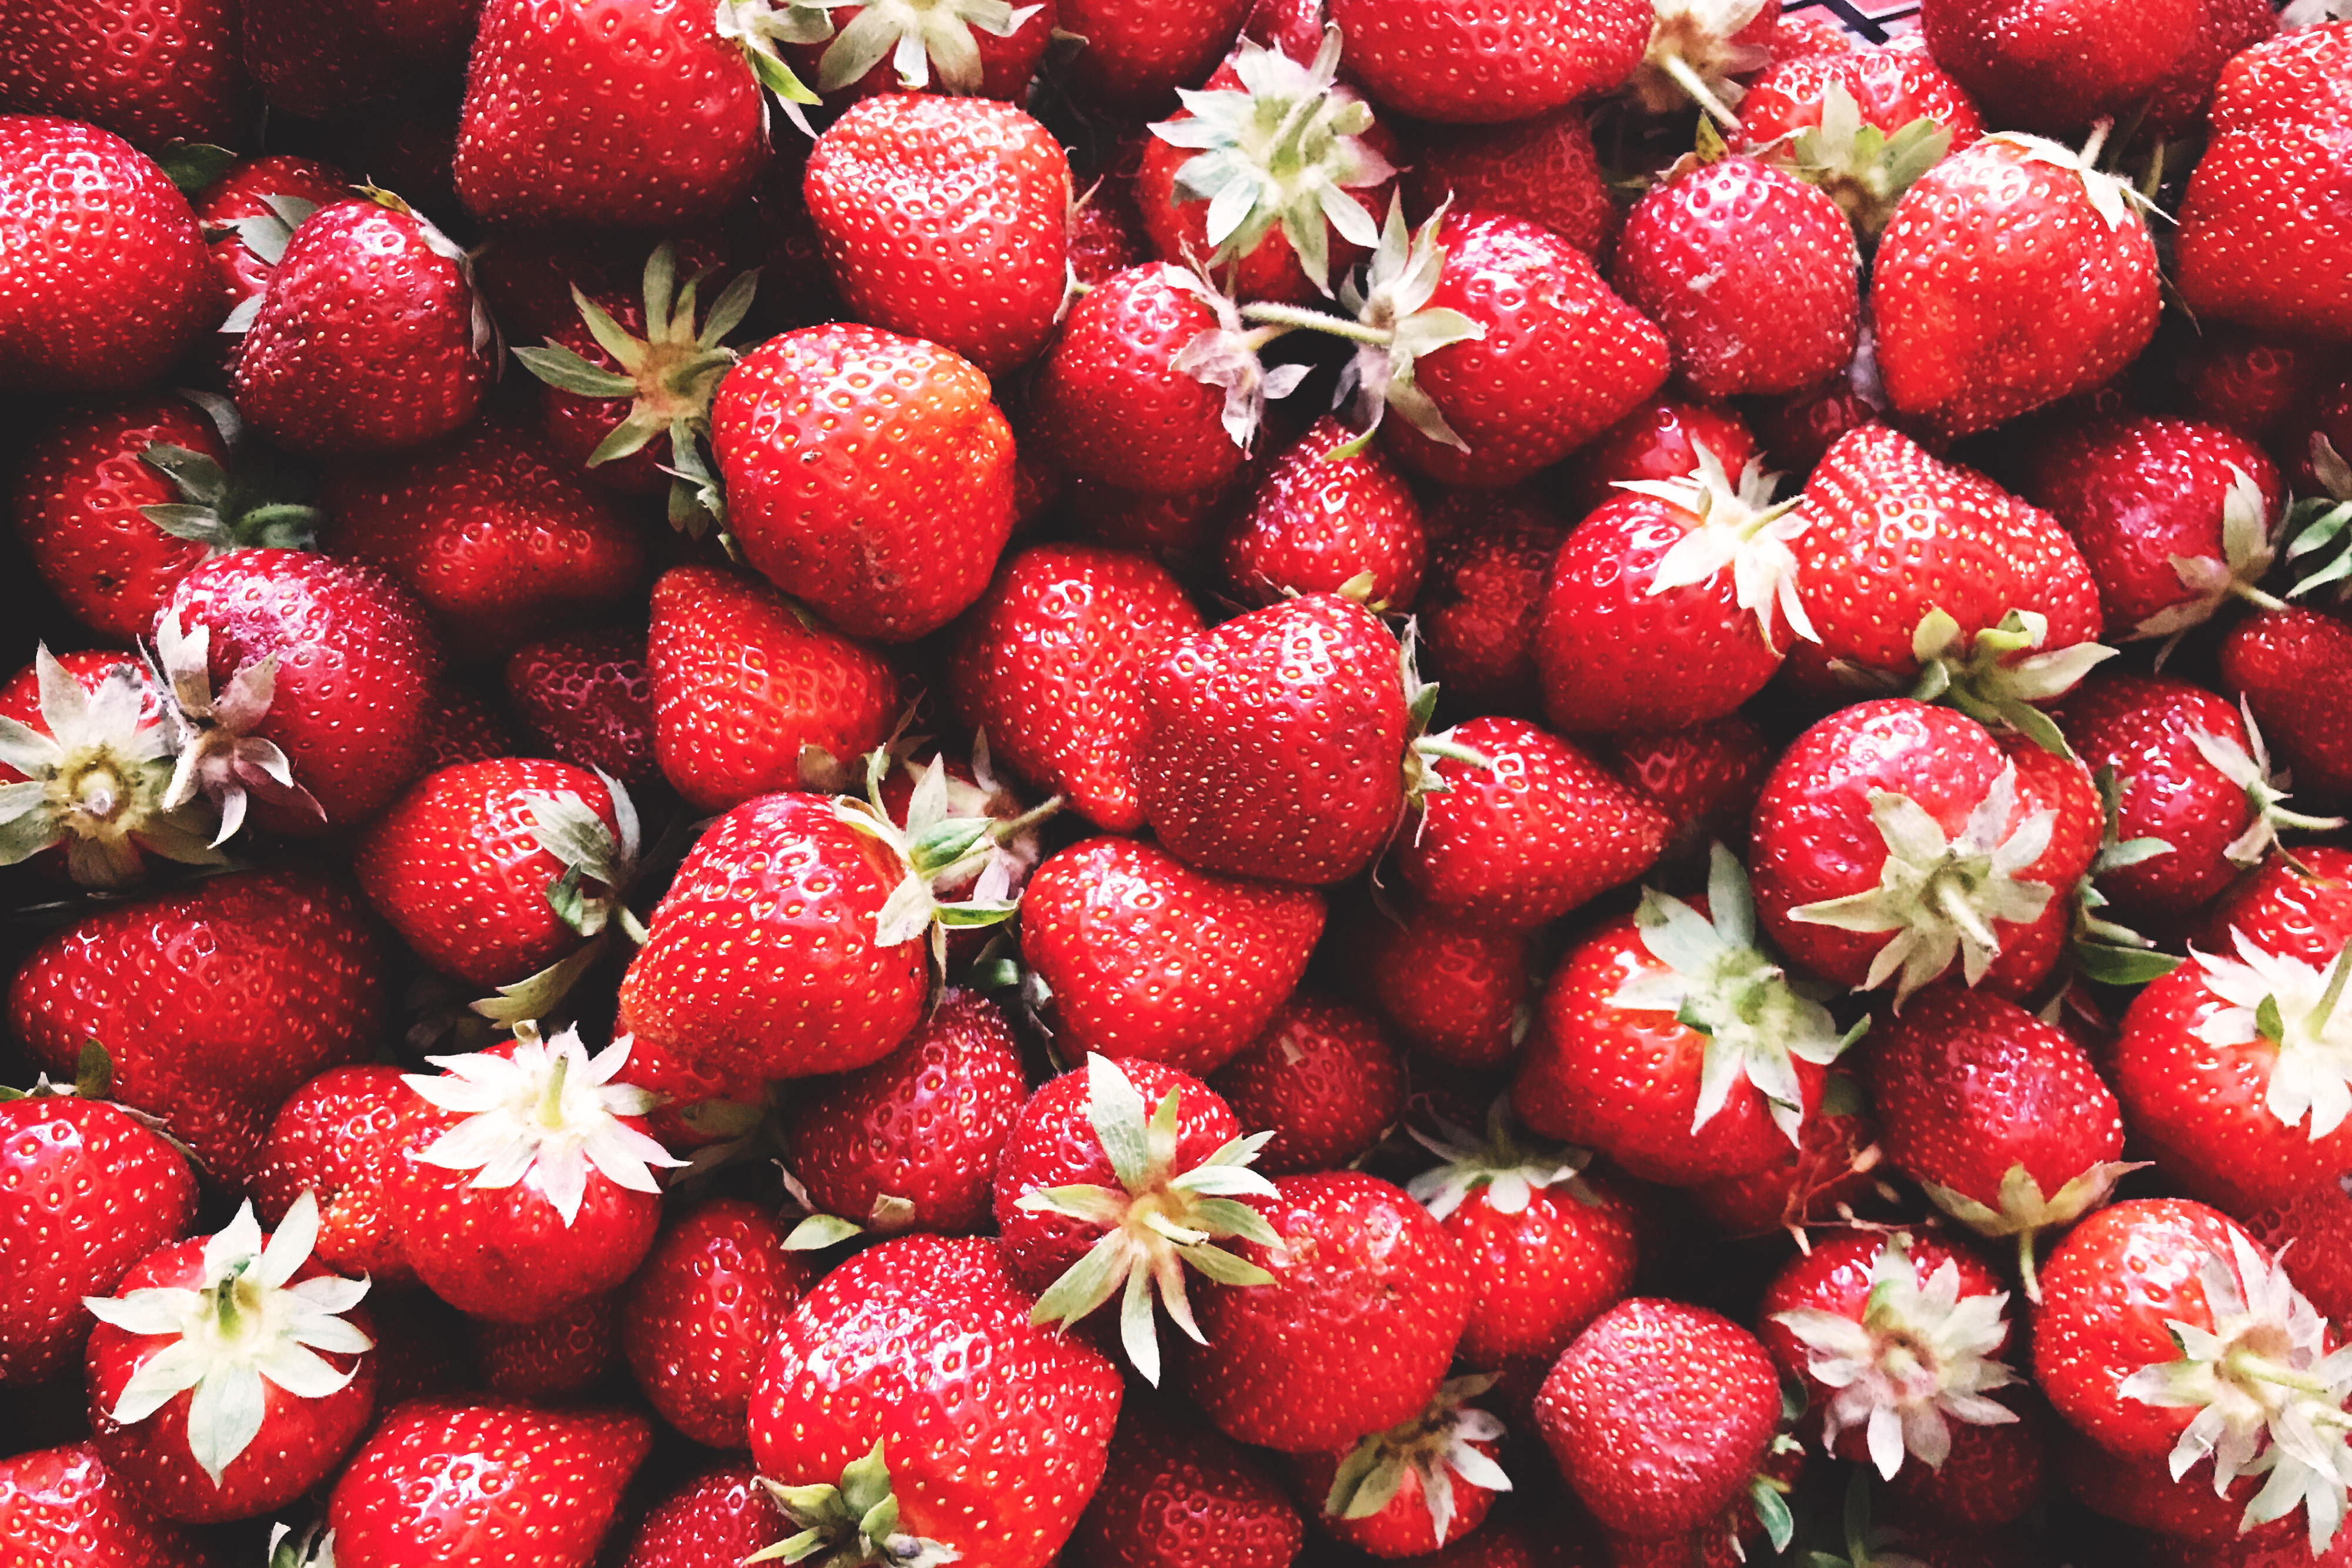
natural foods, strawberry, strawberries, fruit, local food, plant, food, frutti di bosco, berry, accessory fruit, seedless fruit, superfood, Superfruit, produce, alpine strawberry, flowering plant, flower